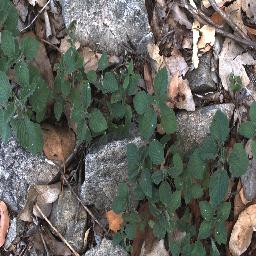
Label: negative